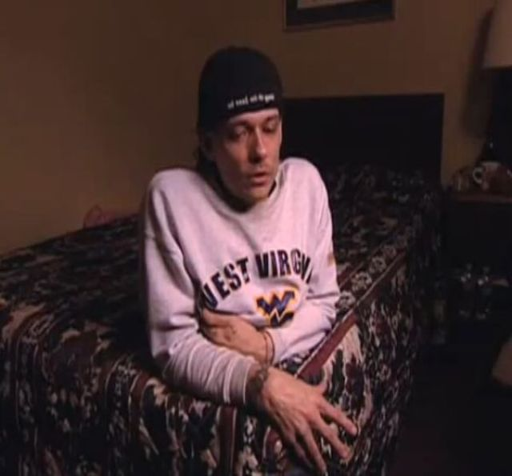
the man with half a body !